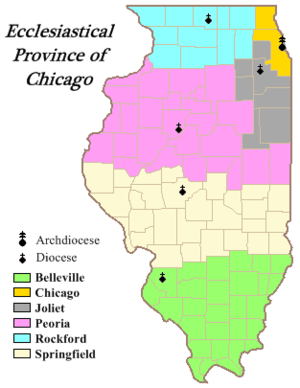
Les juridictions catholiques des États-Unis sont au nombre de 197, reparties en
L'archidiocèse de Chicago est l'un des plus grands diocèses des États-Unis et compte environ 2 500 000 catholiques. Érigé le 28 novembre 1842, il fut élevé au rang d'archidiocèse en 1880. Son siège est à la cathédrale du Saint-Nom de Chicago.